Circle K

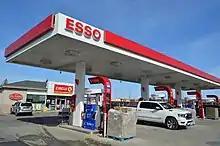
A Circle K in Richmond Hill, Ontario, converted from an On the Run store after its purchase from Imperial Oil

On December 18, 2014, Couche-Tard announced its acquisition of The Pantry for $860 million all-cash tender ($ in dollars). The acquisition closed in March 2015. Following the closing, all stores that were owned and operated by The Pantry, many of them under the "Kangaroo Express" name, were expected to be rebranded under the Circle K banner.